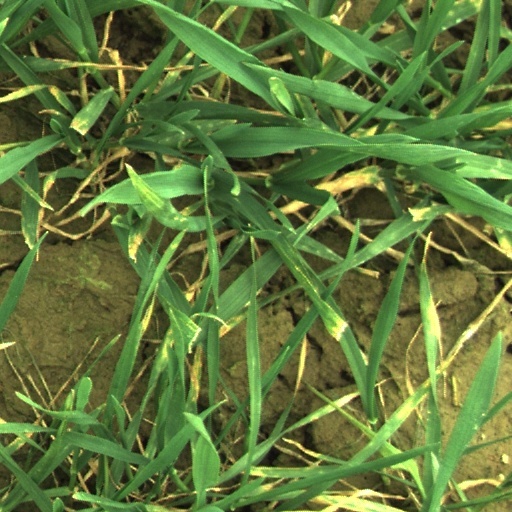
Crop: wheat